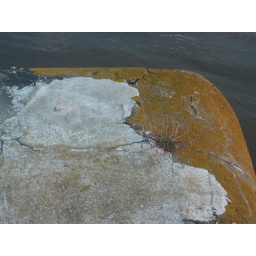
This little plant growing by the river caught my eye